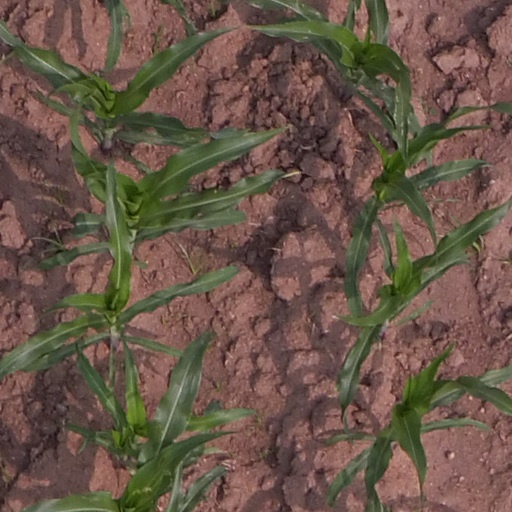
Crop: maize; corn